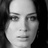
Emotion: neutral